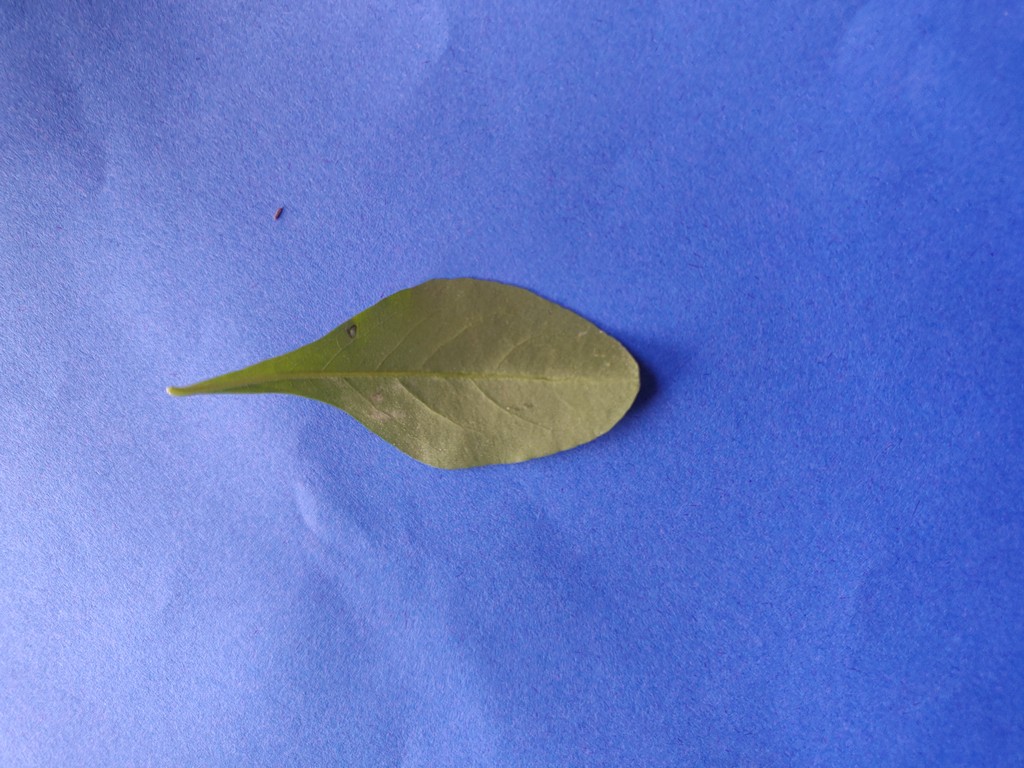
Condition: Healthy
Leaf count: single
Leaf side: back